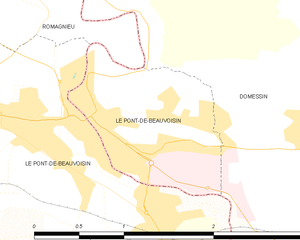
Carte des communes françaises